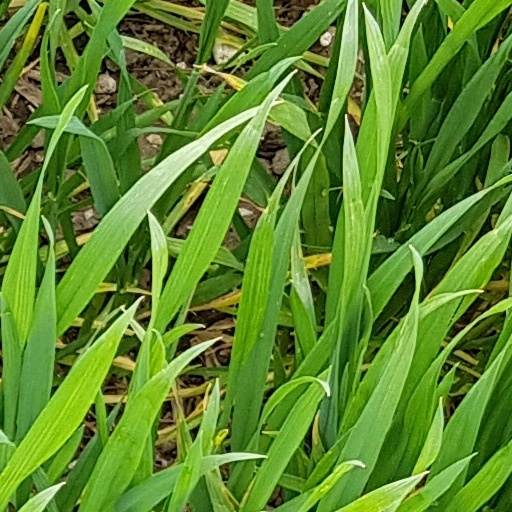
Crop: wheat